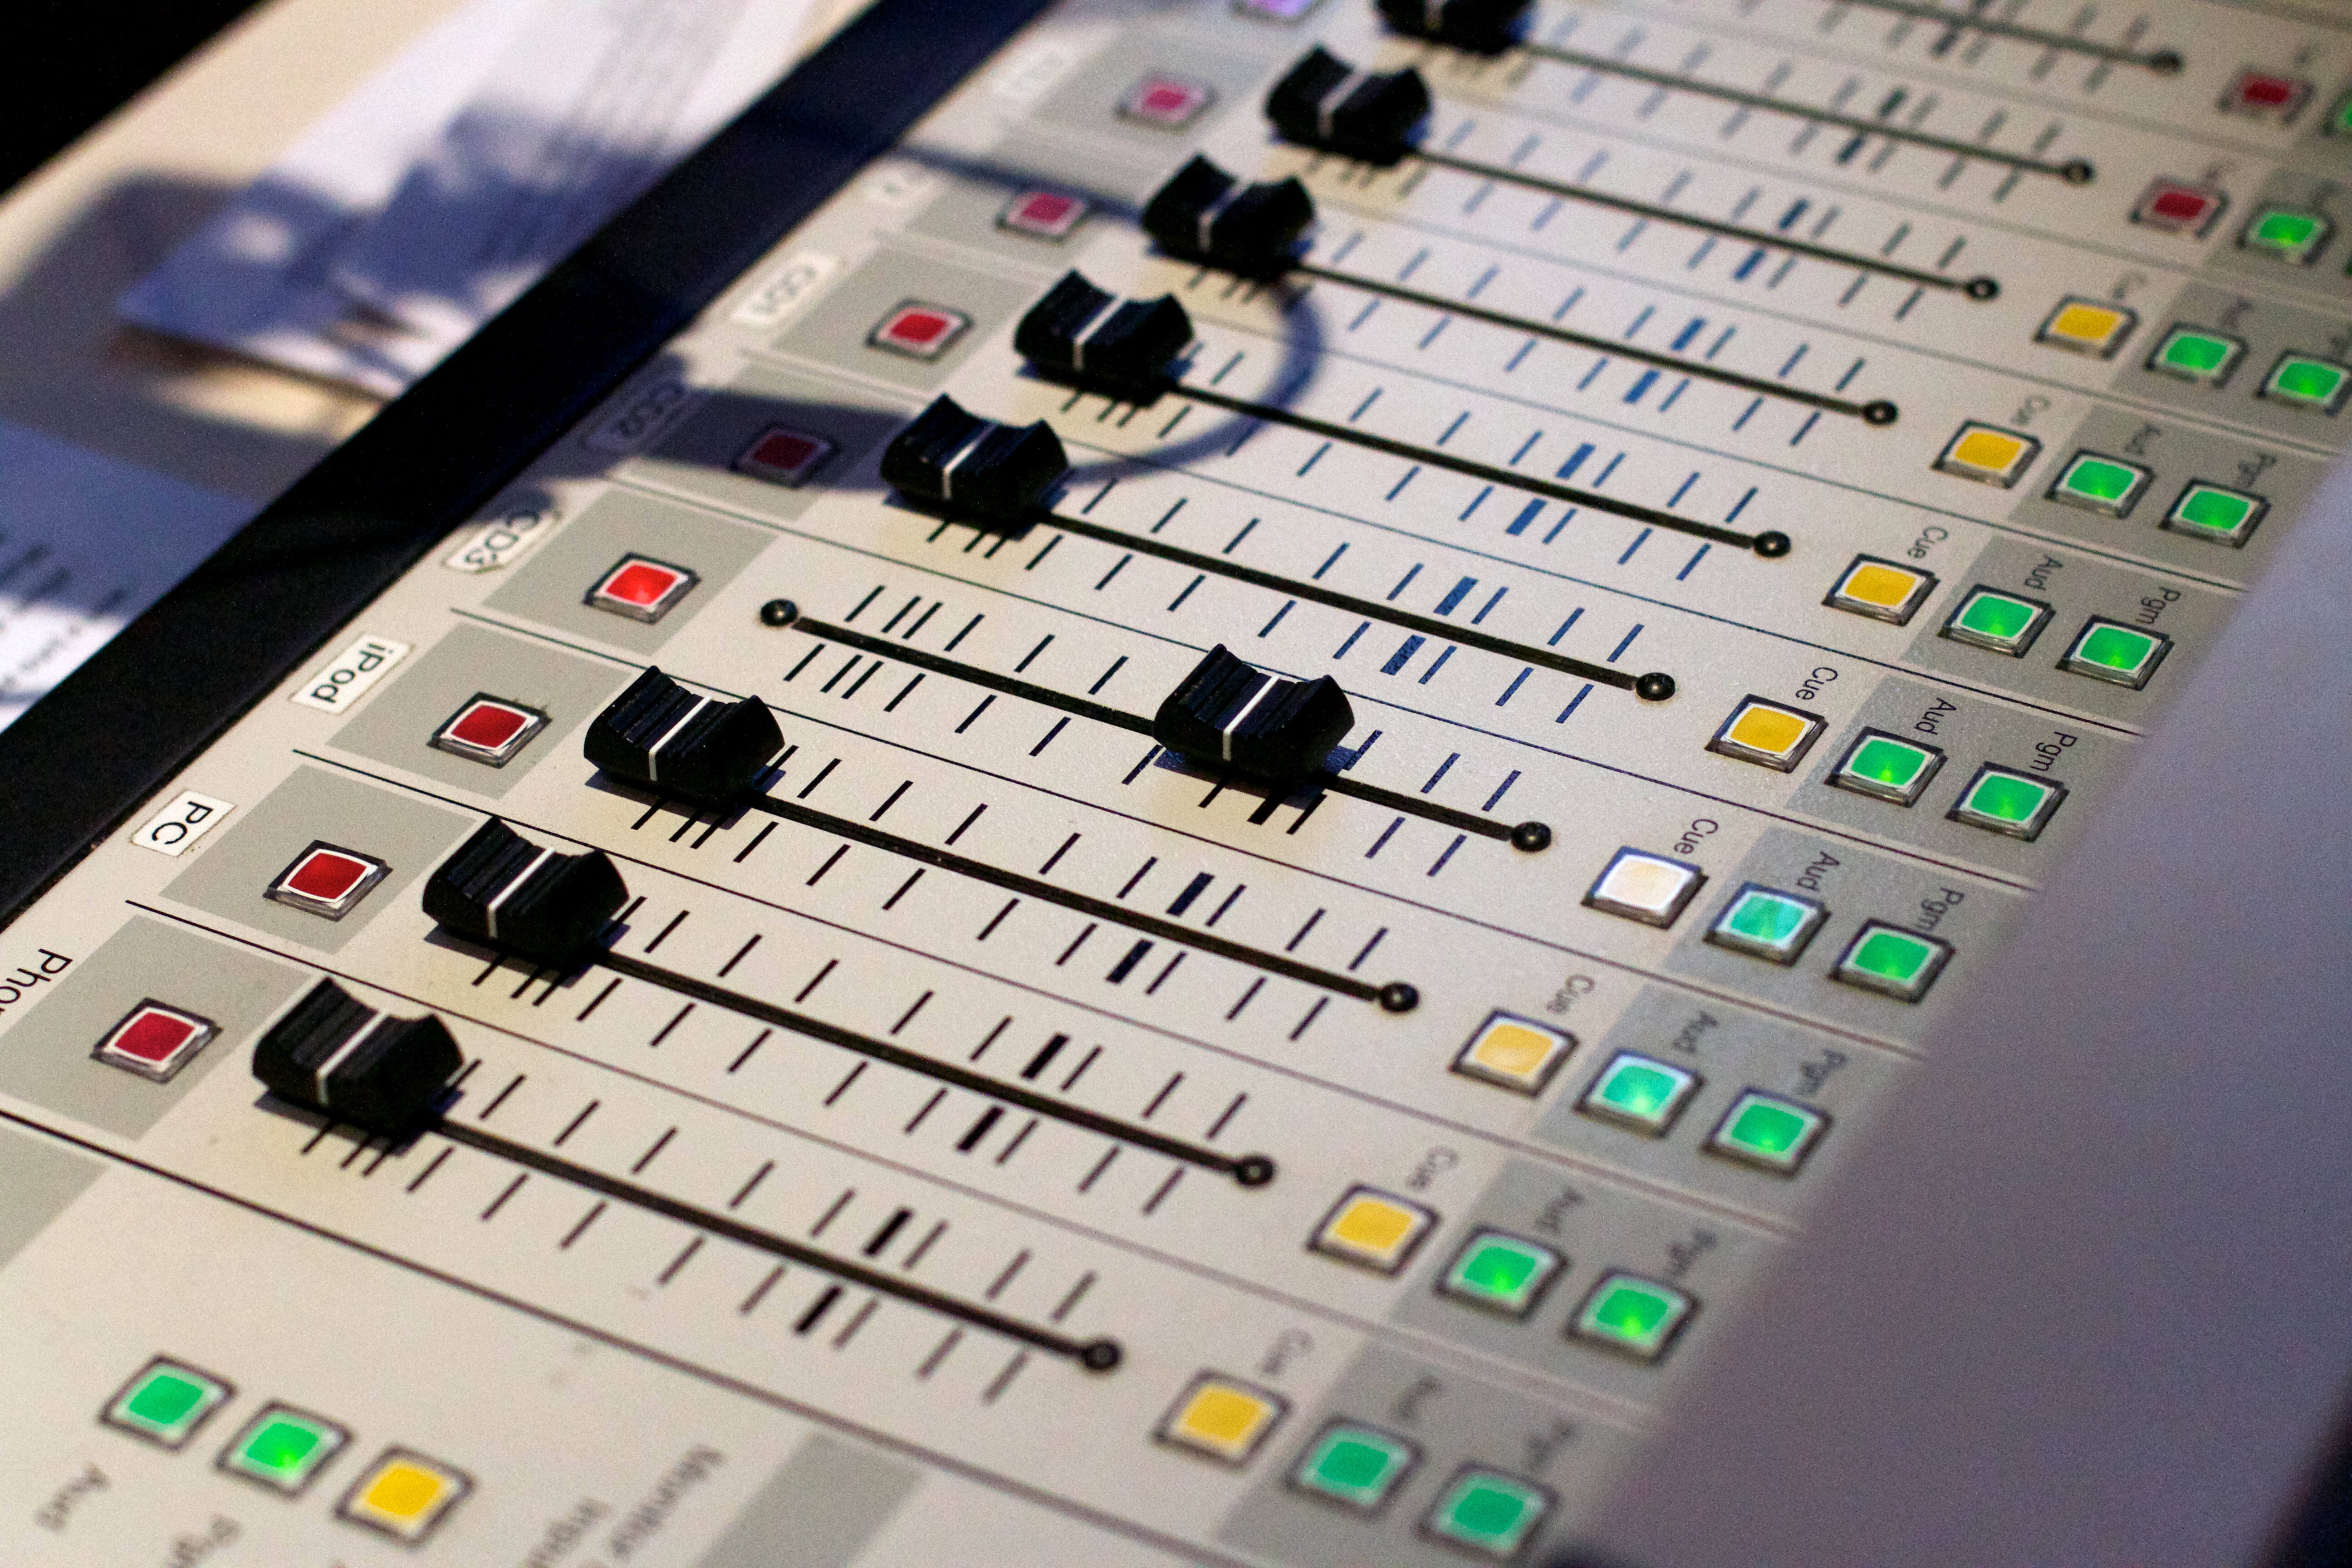
color, radio, cfbx, synthesizer, computer keyboard, musical keyboard, electronic instrument, electronic keyboard